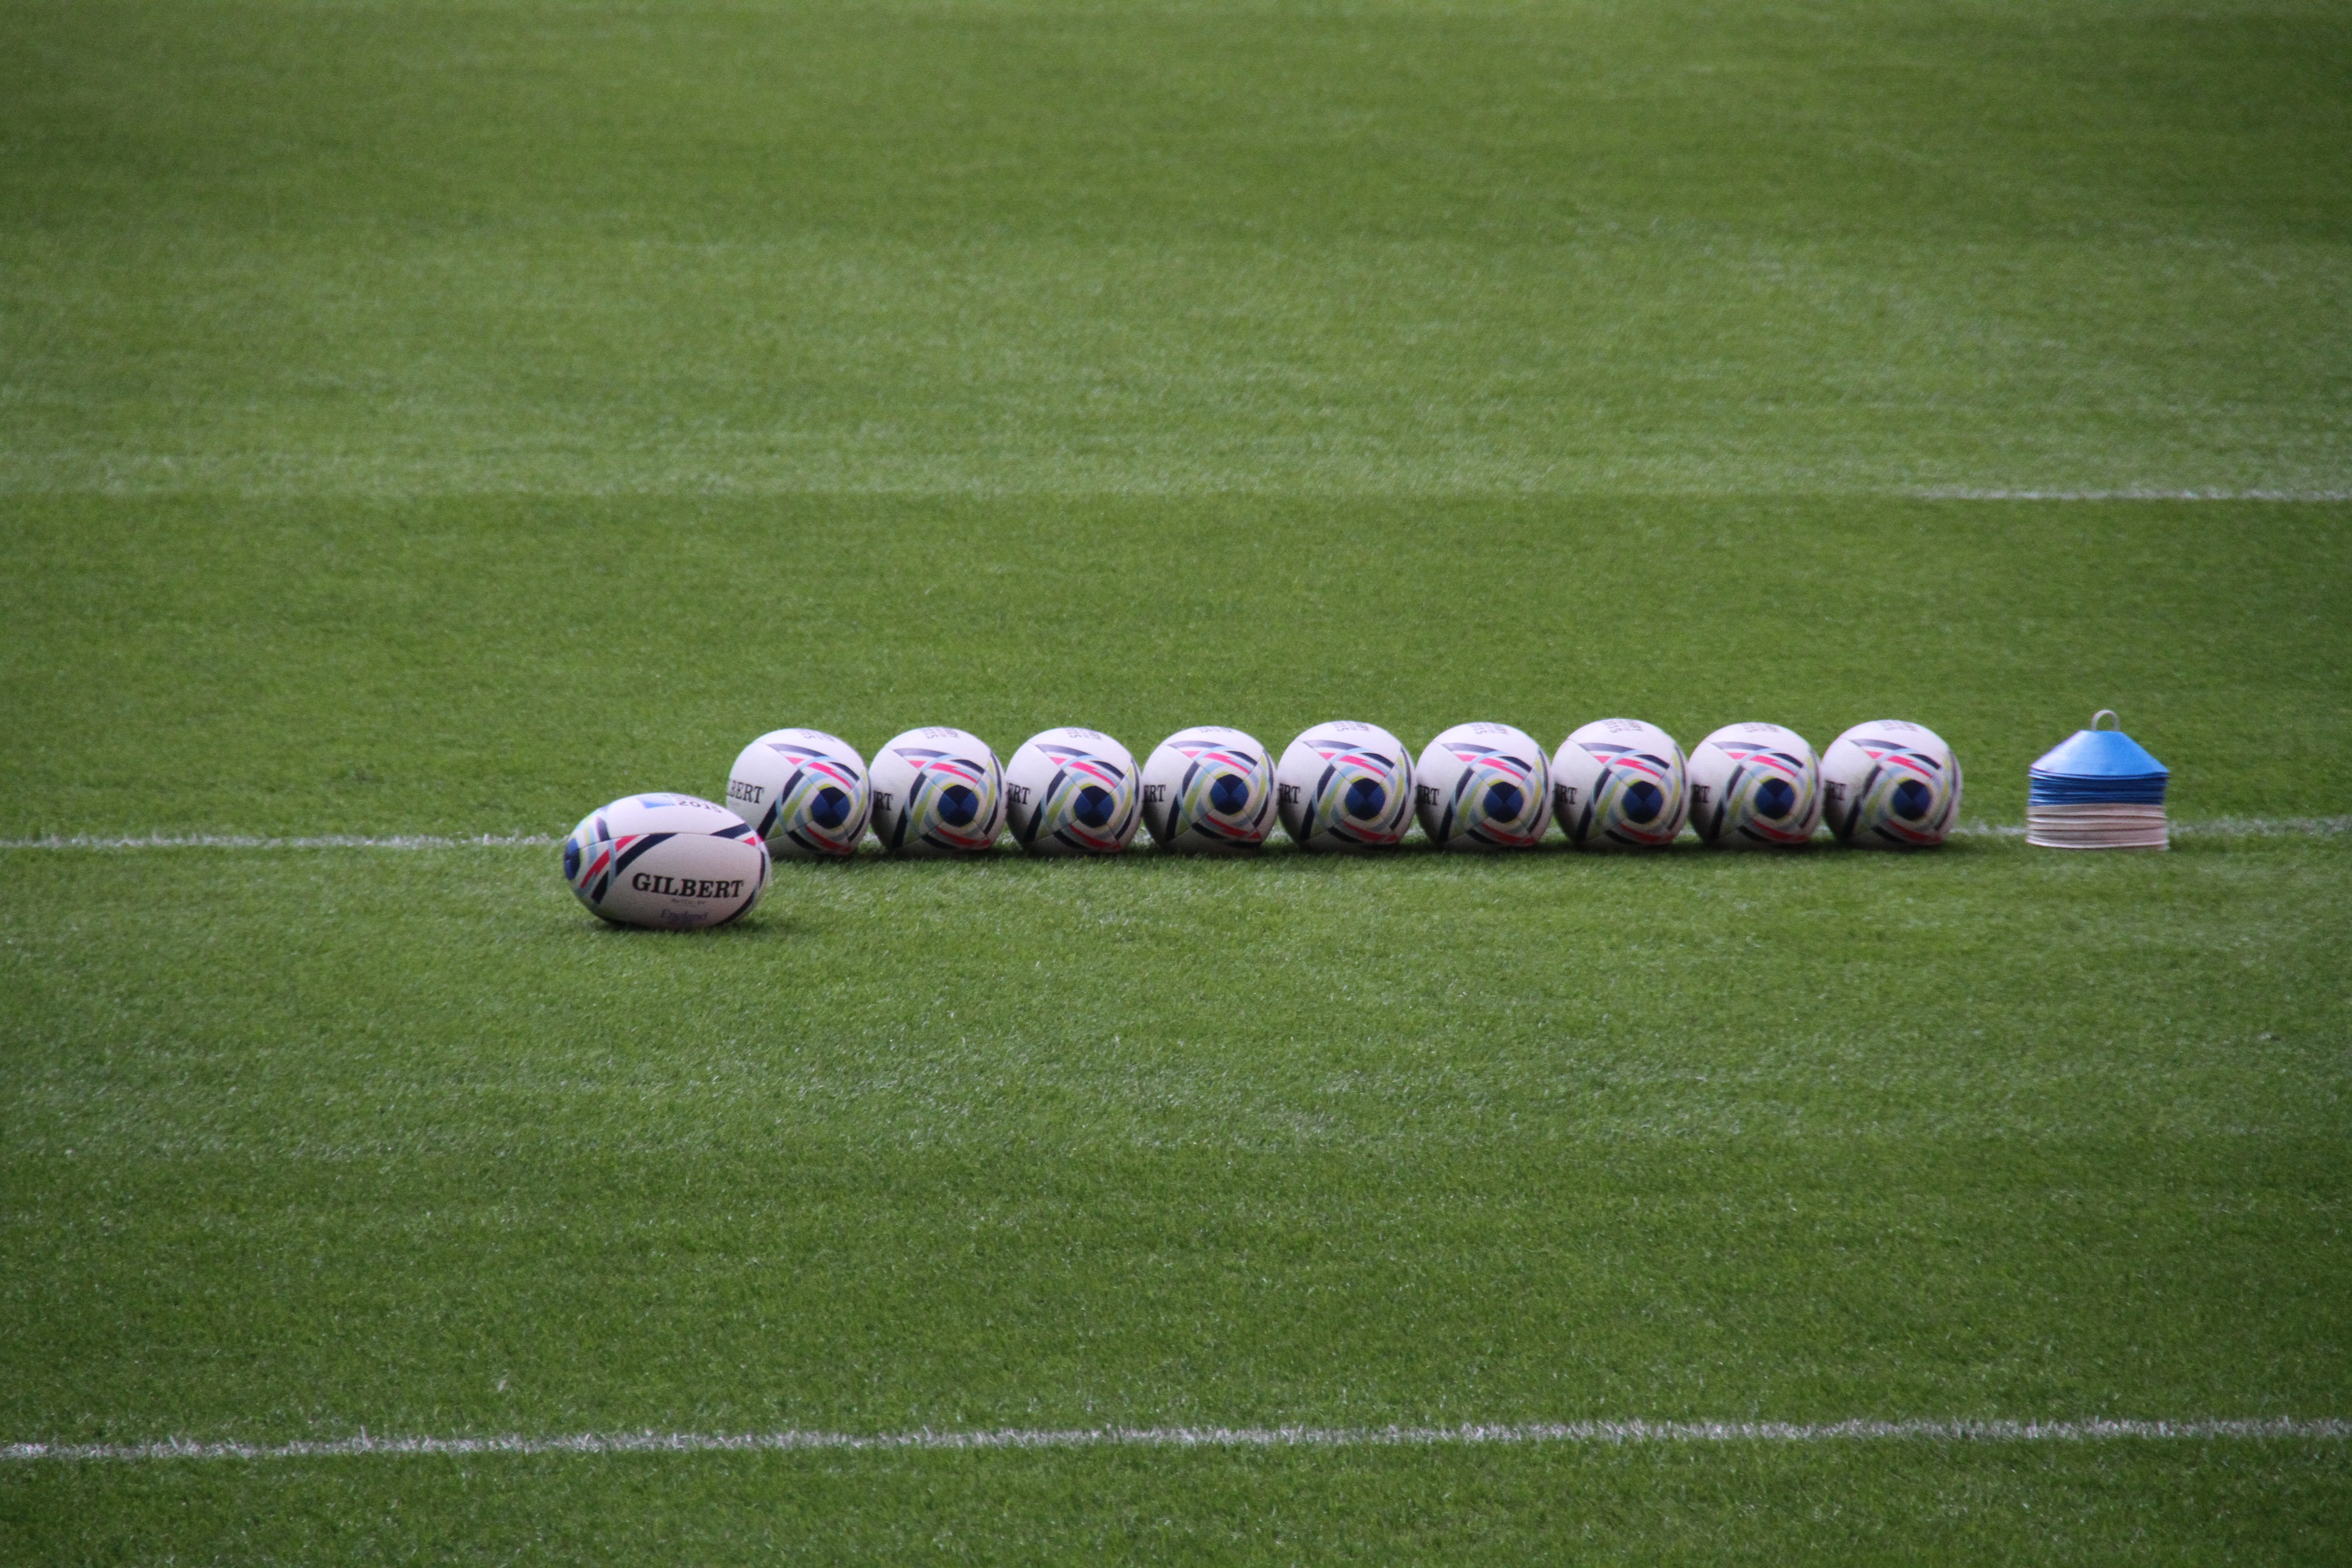
grass, structure, sport, lawn, cup, green, soccer, stadium, player, baseball field, world, sports equipment, rugby, sports, ball, balls, kick, wembley, flooring, football player, ball game, sport venue, soccer specific stadium